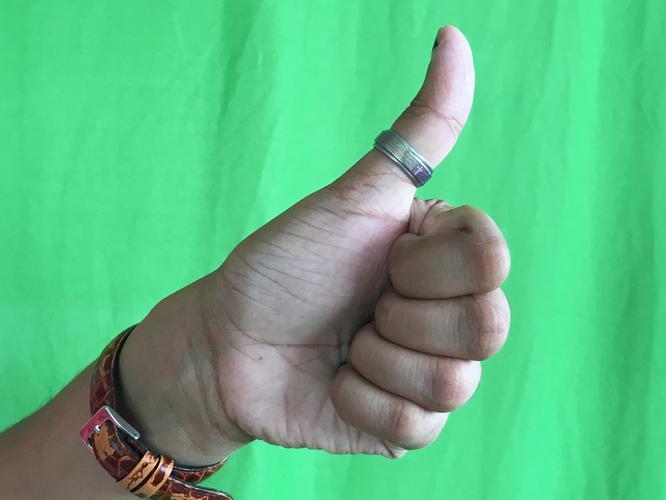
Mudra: Sikharam
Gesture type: single_hand